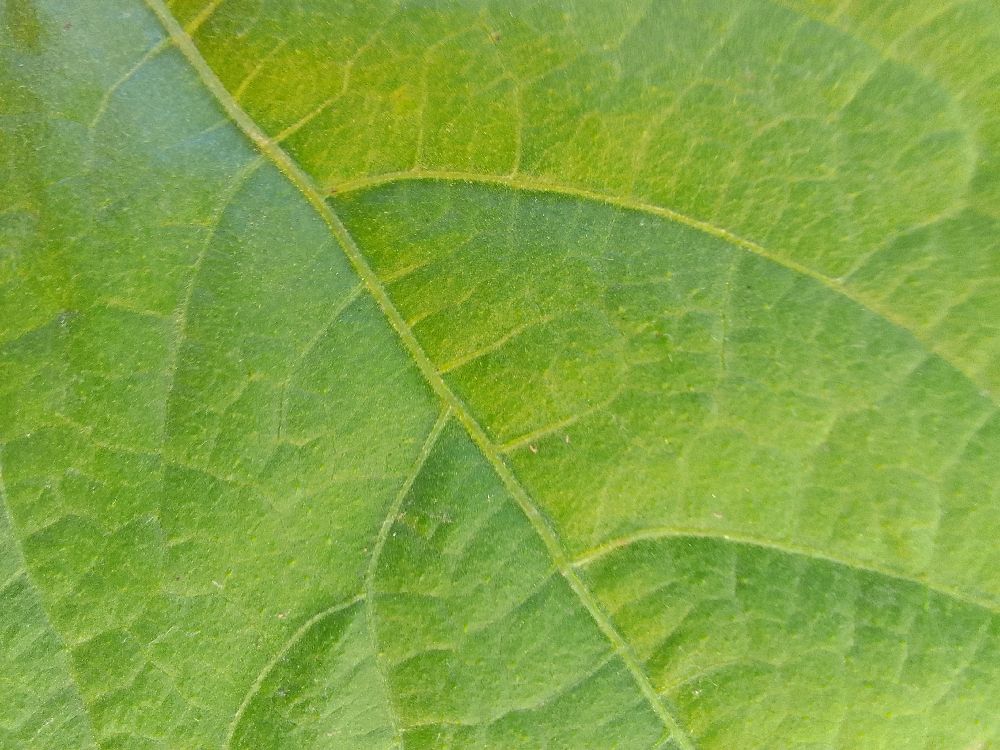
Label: healthy